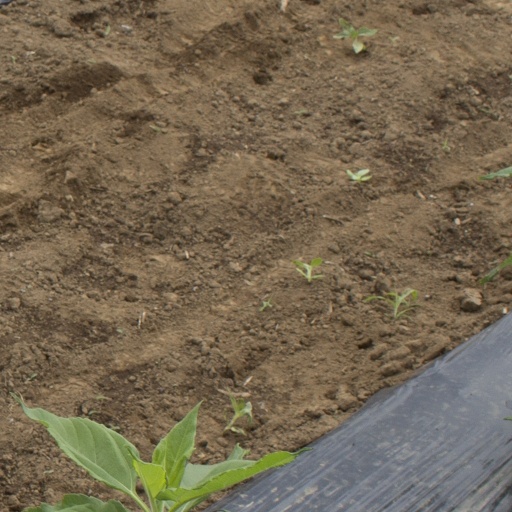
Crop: Jerusalem artichoke